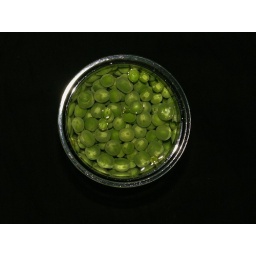
The same handful of green peas immersed in a glass of water, shot from the top